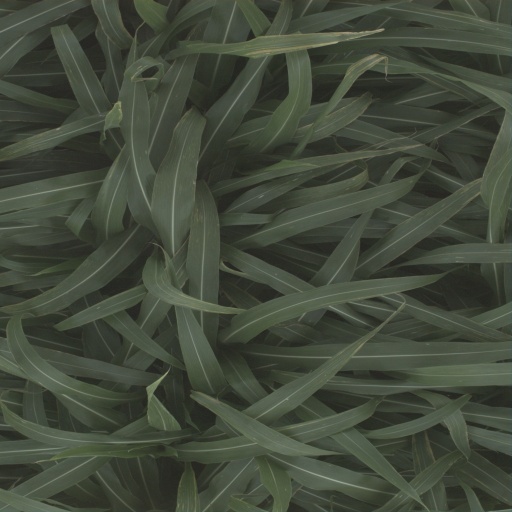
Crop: sorghum